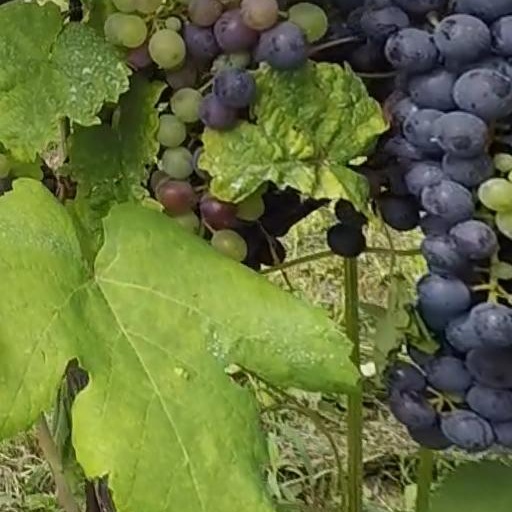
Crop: grape